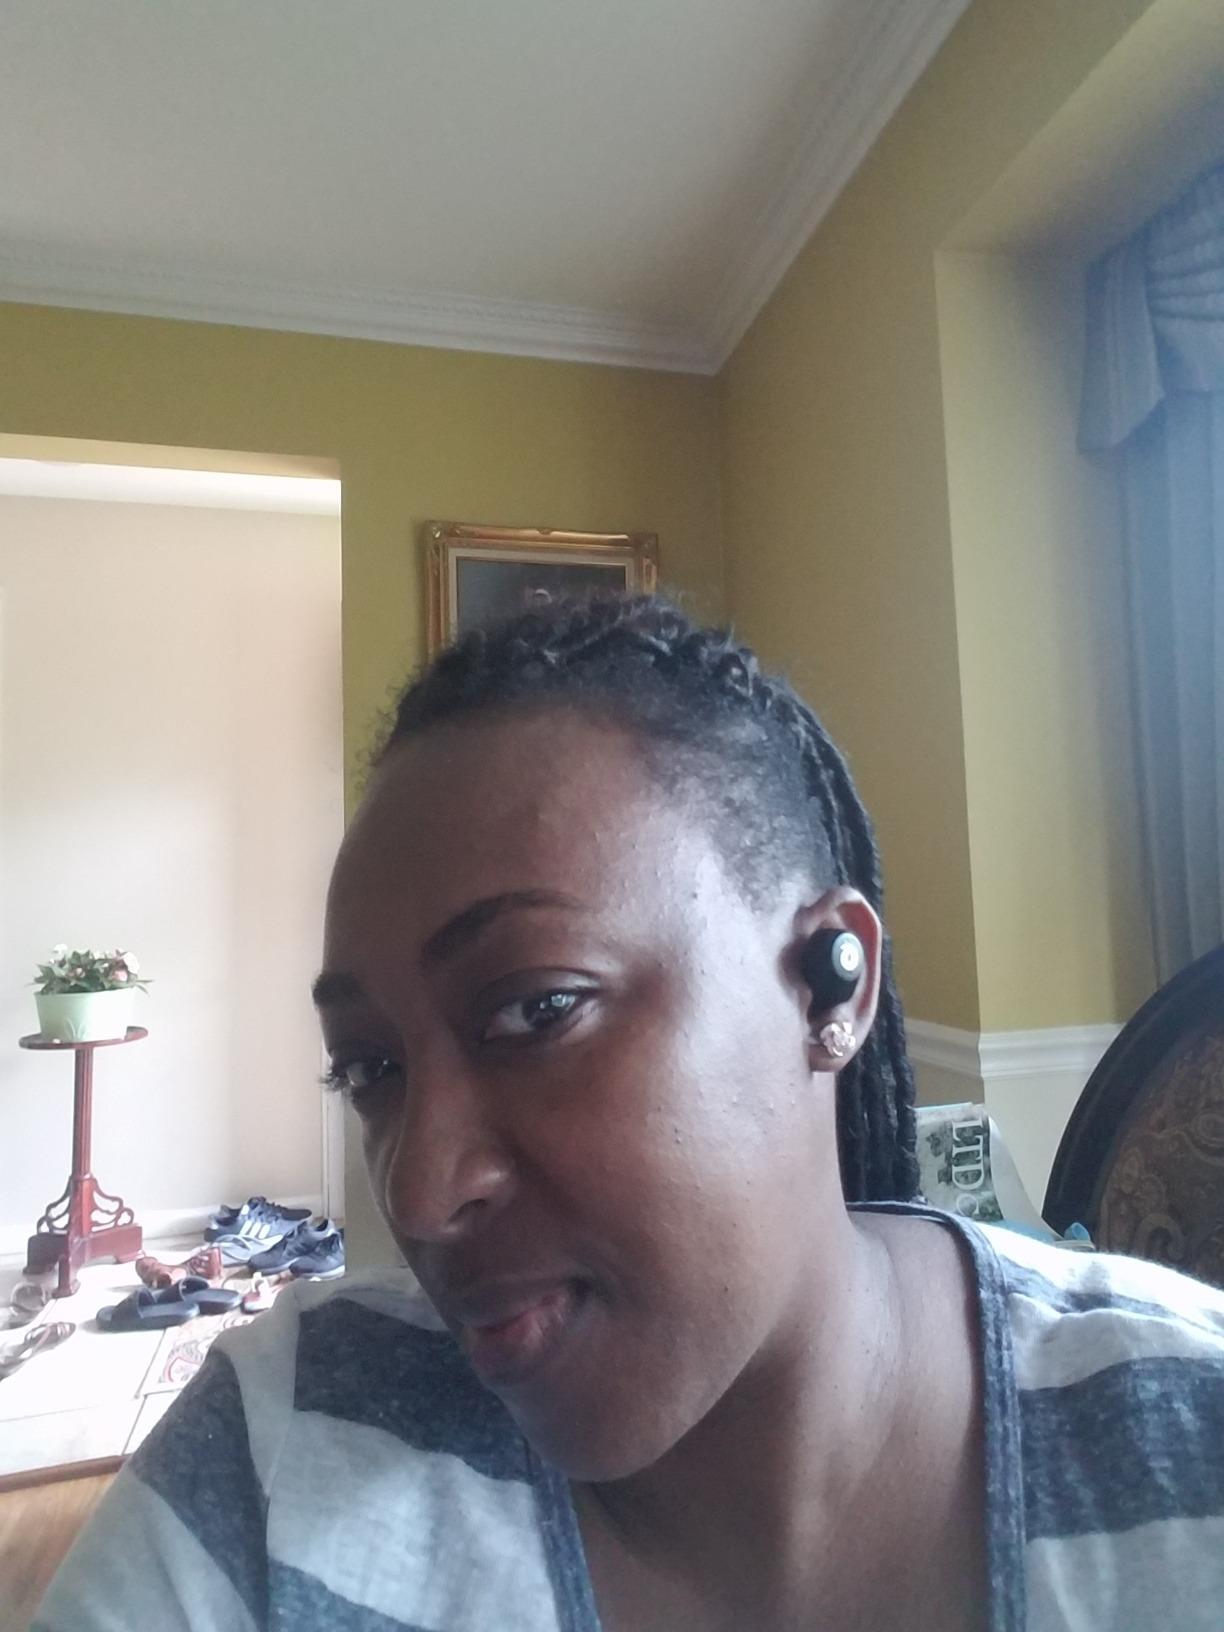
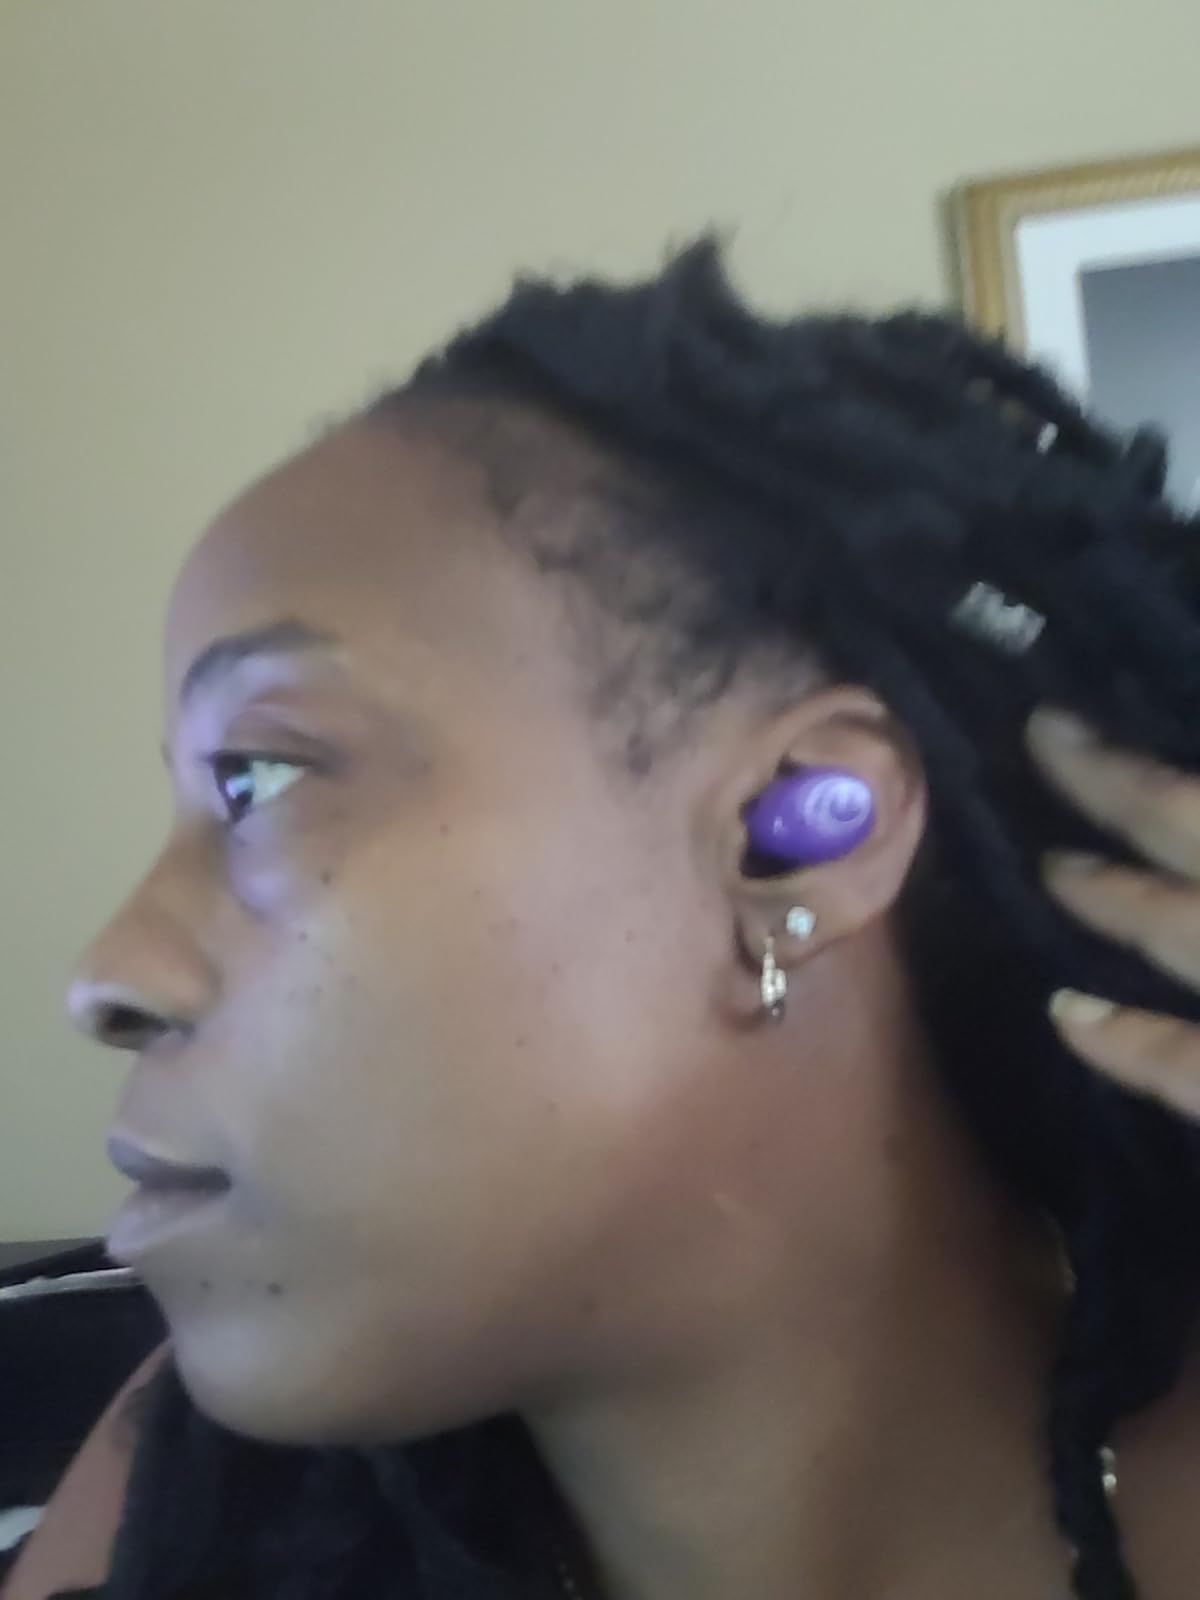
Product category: earbuds
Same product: no